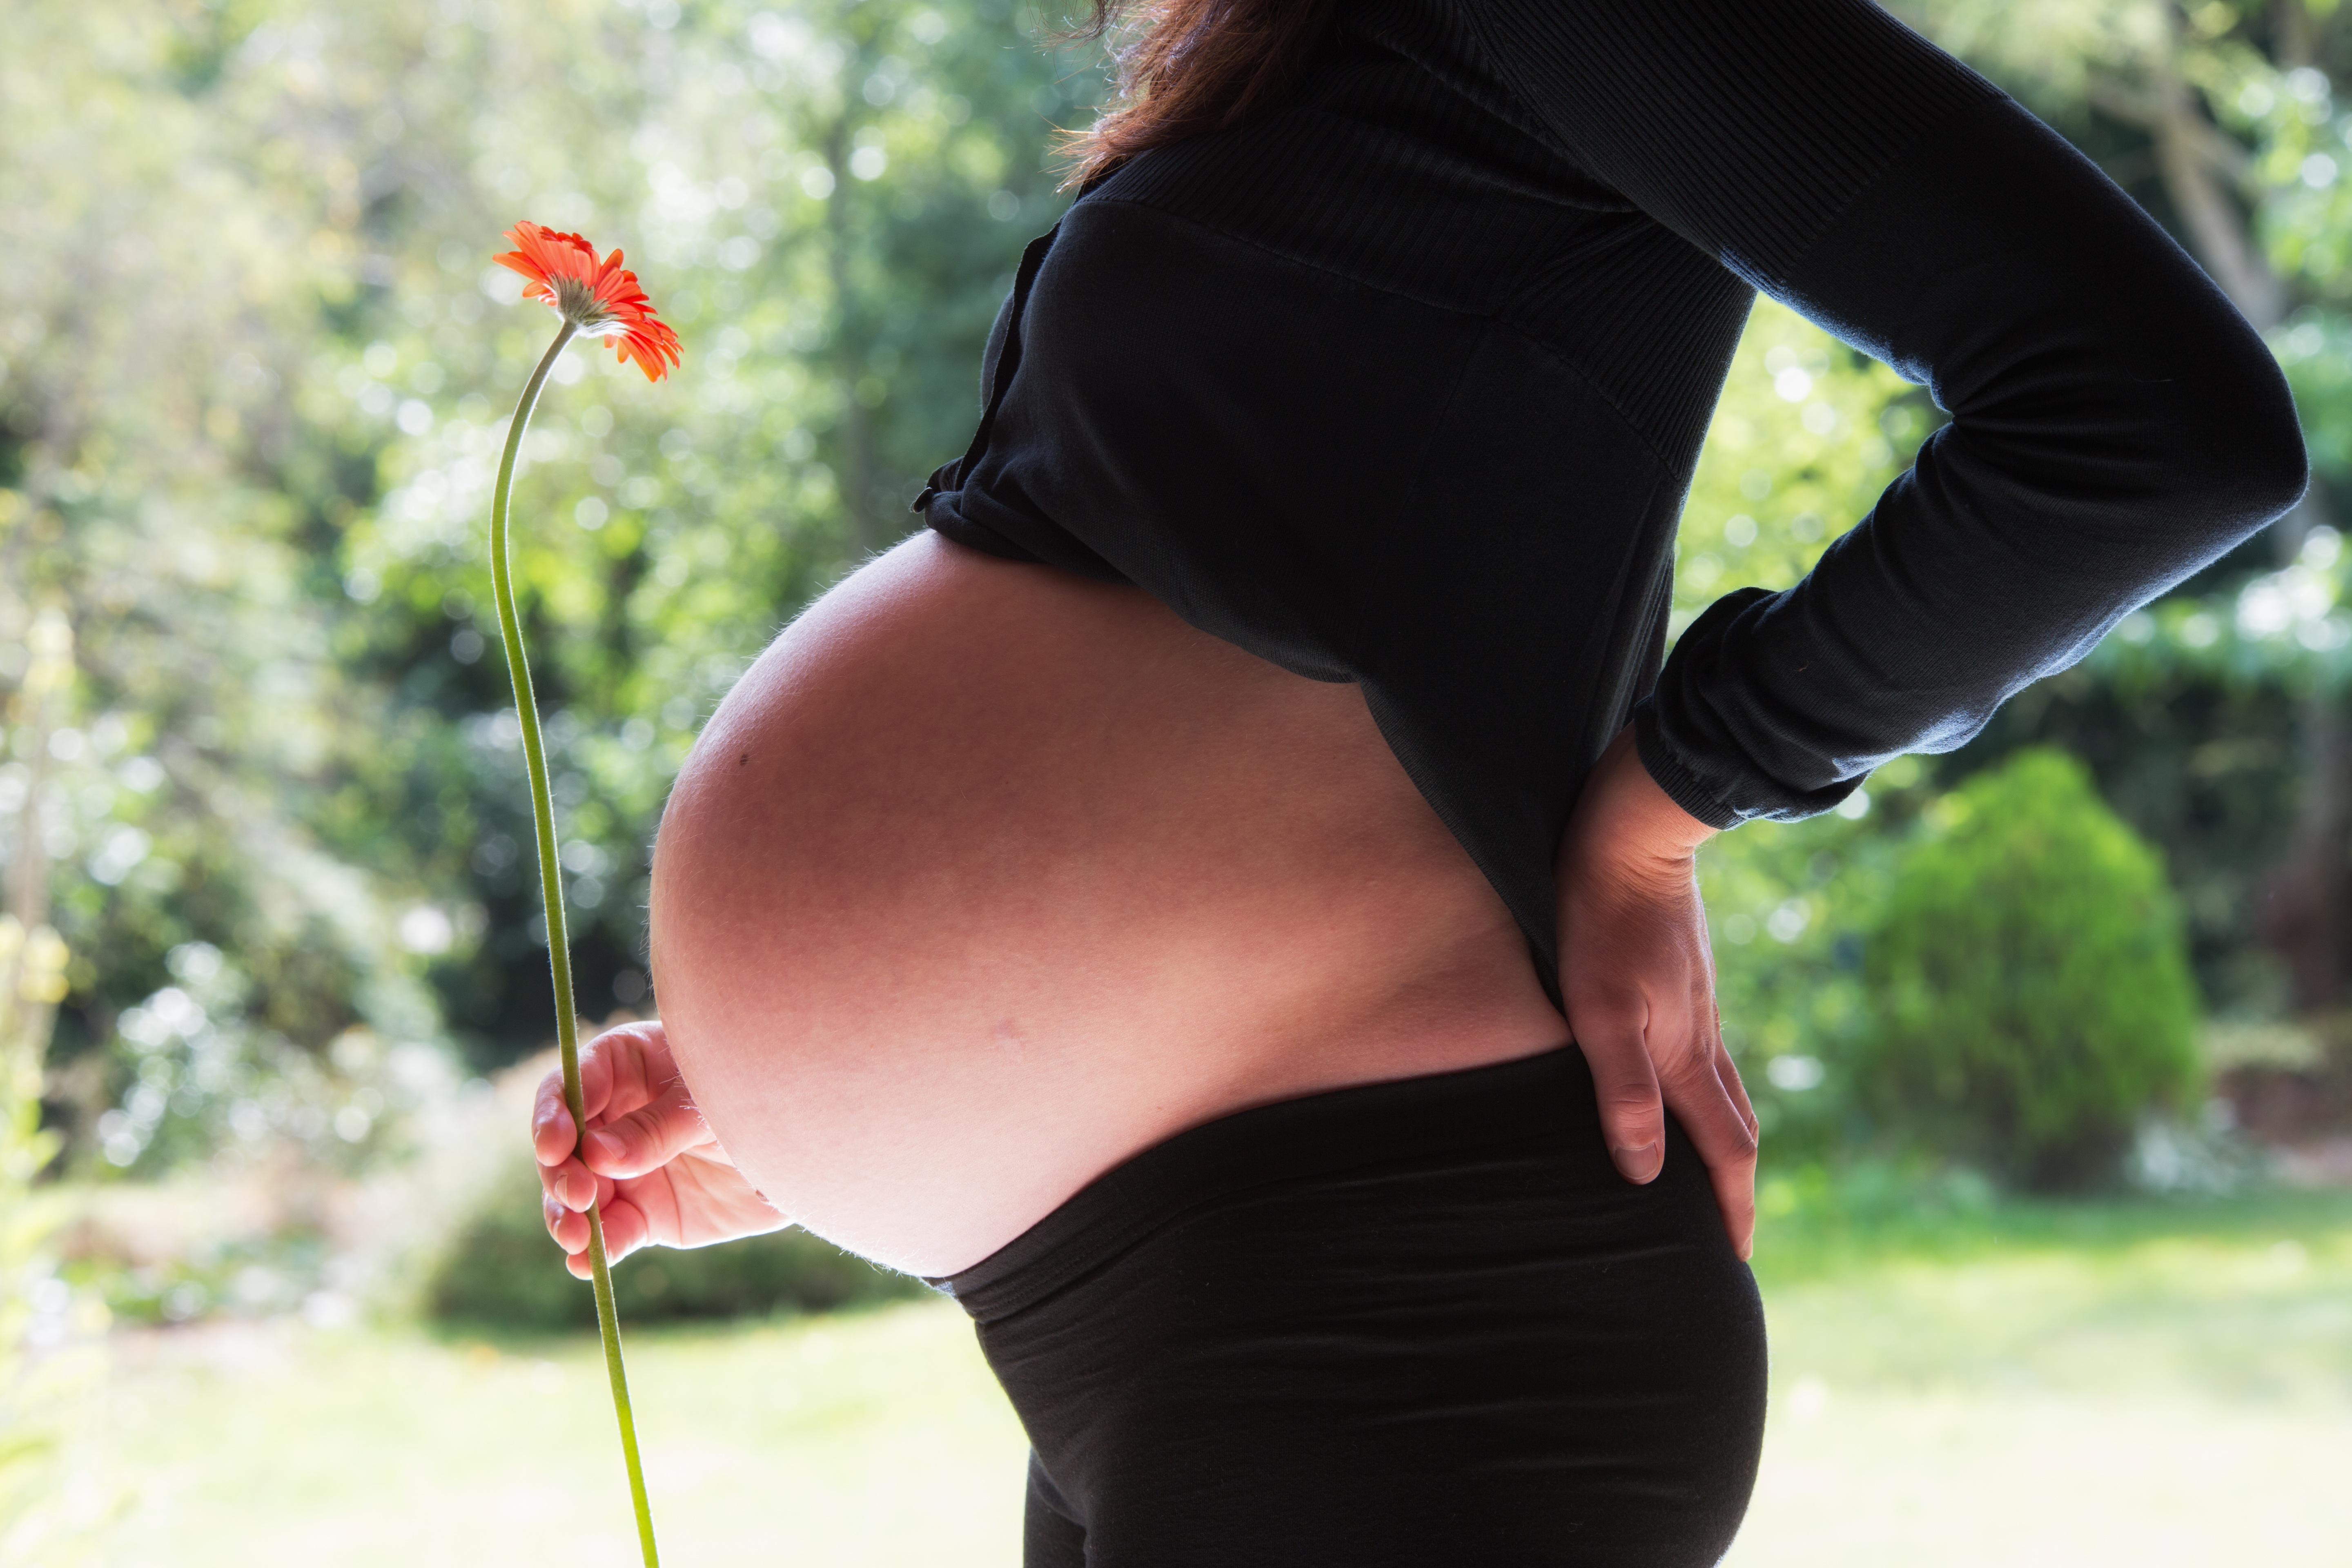
hand, girl, woman, trunk, leg, child, lady, arm, baby, muscle, chest, flowers, pregnancy, human body, mother, thigh, belly, beauty, expecting, femininity, parents, stomach, birth, abdomen, photo shoot, sense, pregnant woman, mother to be, human action, physical fitness